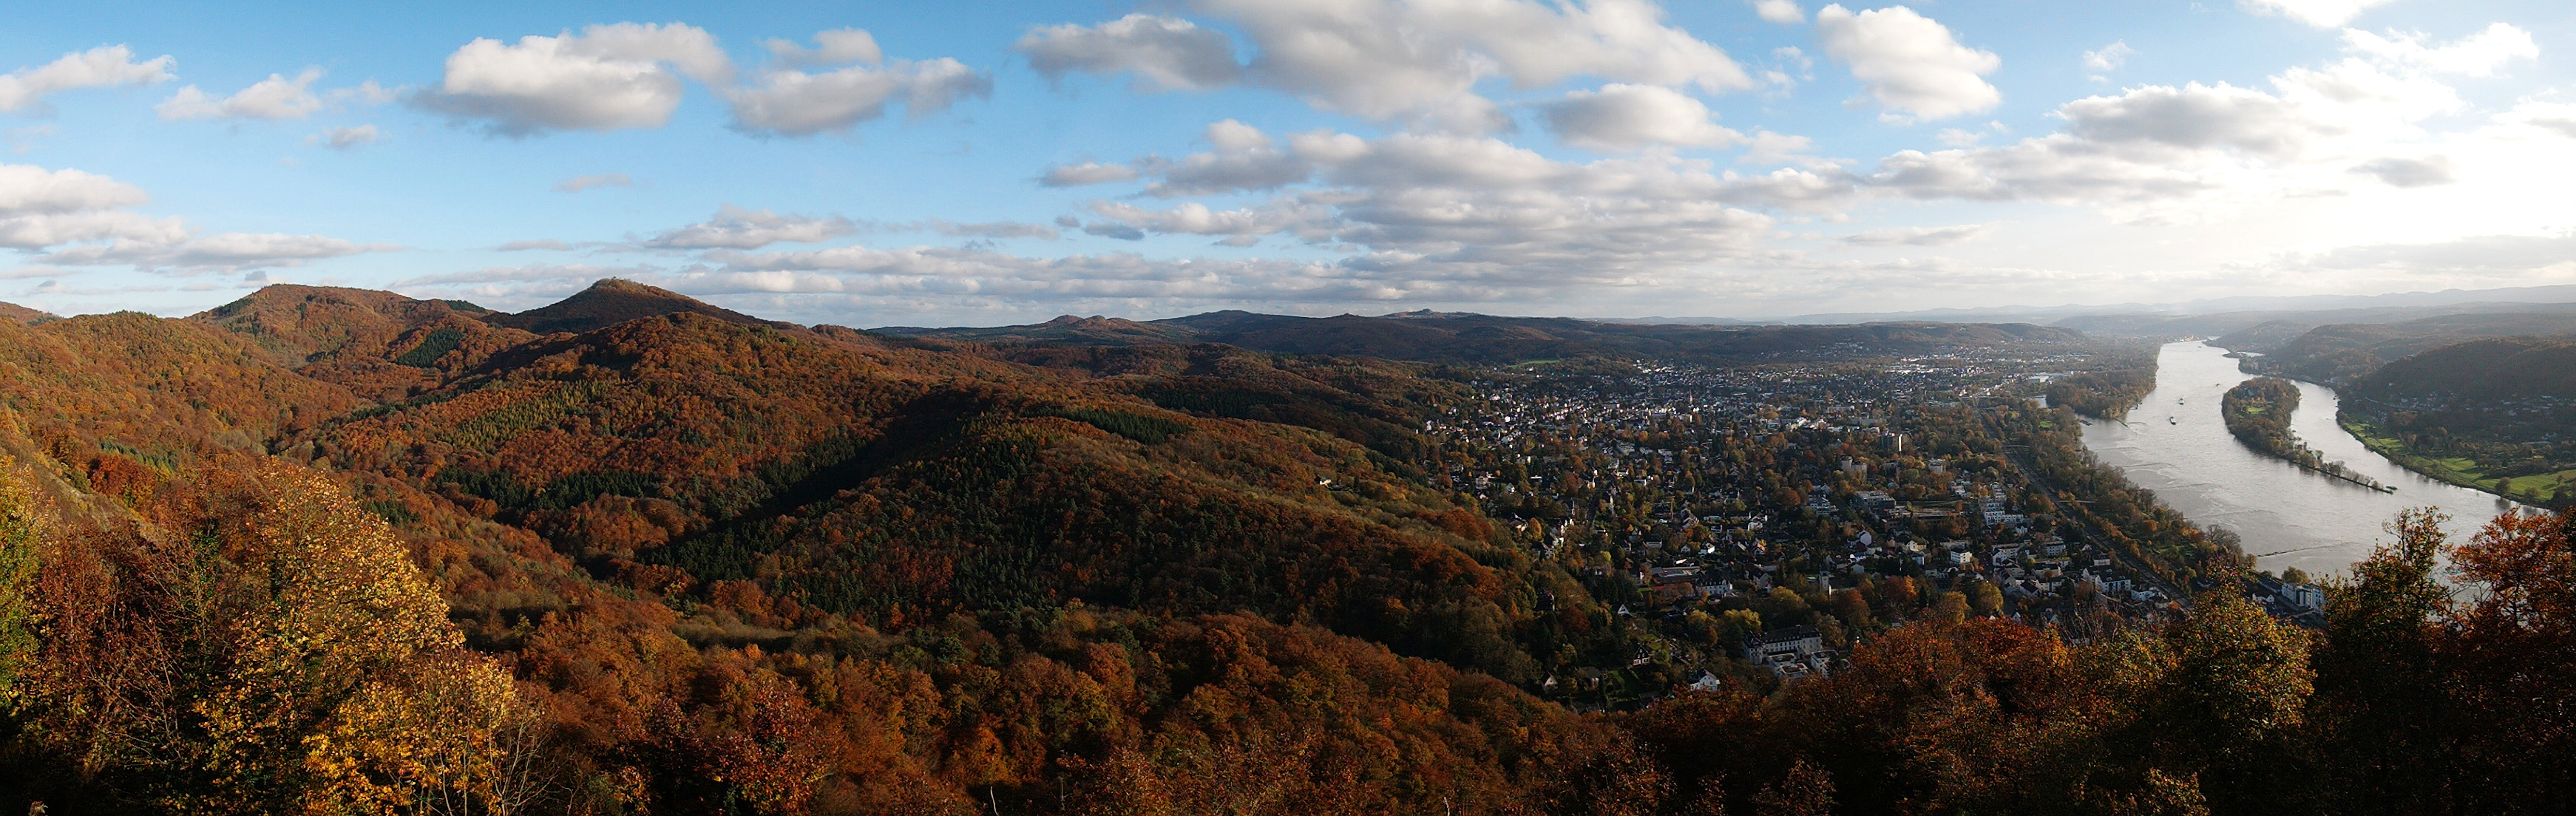
landscape, water, nature, forest, wilderness, mountain, sky, view, river, valley, mountain range, panorama, autumn, national park, ridge, clouds, mountains, outlook, plateau, fell, loch, rhine, siebengebirge, landform, lion castle, geographical feature, mountainous landforms, bad honnef germany, grafenwerth, nonnenwerth, lohrberg